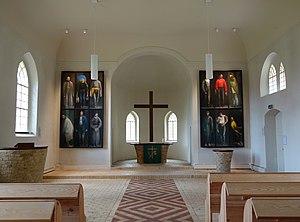
Intérieur orientale de l'église de Zeestow, commune de Brieselang, arrondissement Pays de la Havel, état fédéral de Brandebourg, Allemagne Object location52°